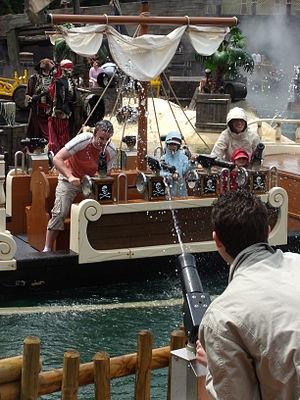
Splash battle Mack du parc d'attractions français Fraispertuis-City, ouvert en 2009.
Fraispertuis-City est un parc à thèmes familial situé à Jeanménil, au cœur de la forêt vosgienne. Ouvert en 1966 par la famille Fleurent qui le détient toujours, il a pour thème principal le Far West.
Ces différentes listes sont non exhaustives.
Le Splash Battle est un type d'attraction aquatique appelée également Interactive Boat Ride et qui signifie Bataille aquatique est une sorte de croisière scénique interactive.